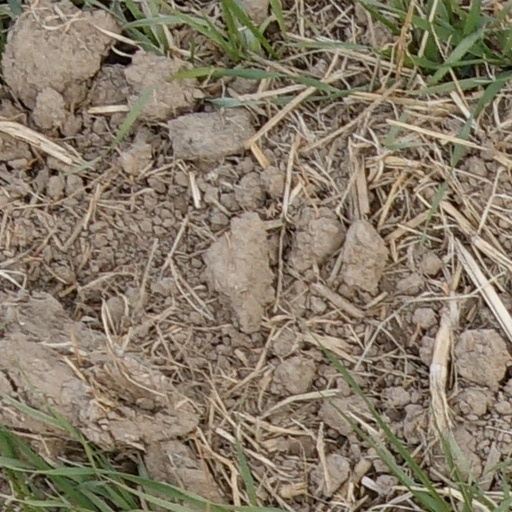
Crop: wheat